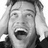
Emotion: surprise